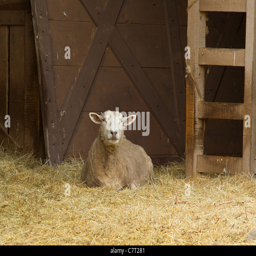
curious sheep lying in a bed of hay